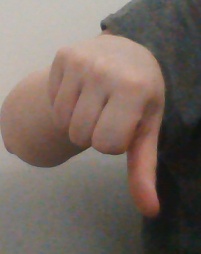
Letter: waw